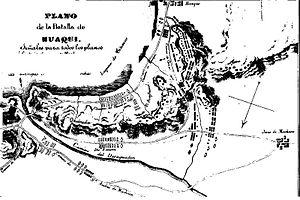
La Guerre d’indépendance de l’Argentine, aussi appelée Guerre des Provinces unies du Río de la Plata est l’ensemble des batailles et campagnes militaires qui, dans le cadre des guerres d’indépendance hispanoaméricaines, eurent lieu en Amérique du Sud et auxquelles prirent part des forces militaires des Provinces unies du Río de la Plata, État qui succéda à la Vice-royauté du Río de la Plata et fut le prédécesseur de la République d’Argentine.
La bataille de Huaqui eut lieu le 20 juin 1811, en Bolivie, près du Río Desaguadero, au cours des guerres d'indépendance en Amérique du Sud. Les troupes des Provinces-Unies du Río de la Plata y furent défaites par les royalistes espagnols commandés par le général José Manuel de Goyeneche y Barreda. L'armée argentine dut se retirer du Haut-Pérou et ses deux commandants furent démis de leurs fonctions et remplacés par le général Manuel Belgrano, qui réorganisa l'armée et la prépara à arrêter la contre-offensive espagnole dans le nord de l'Argentine.